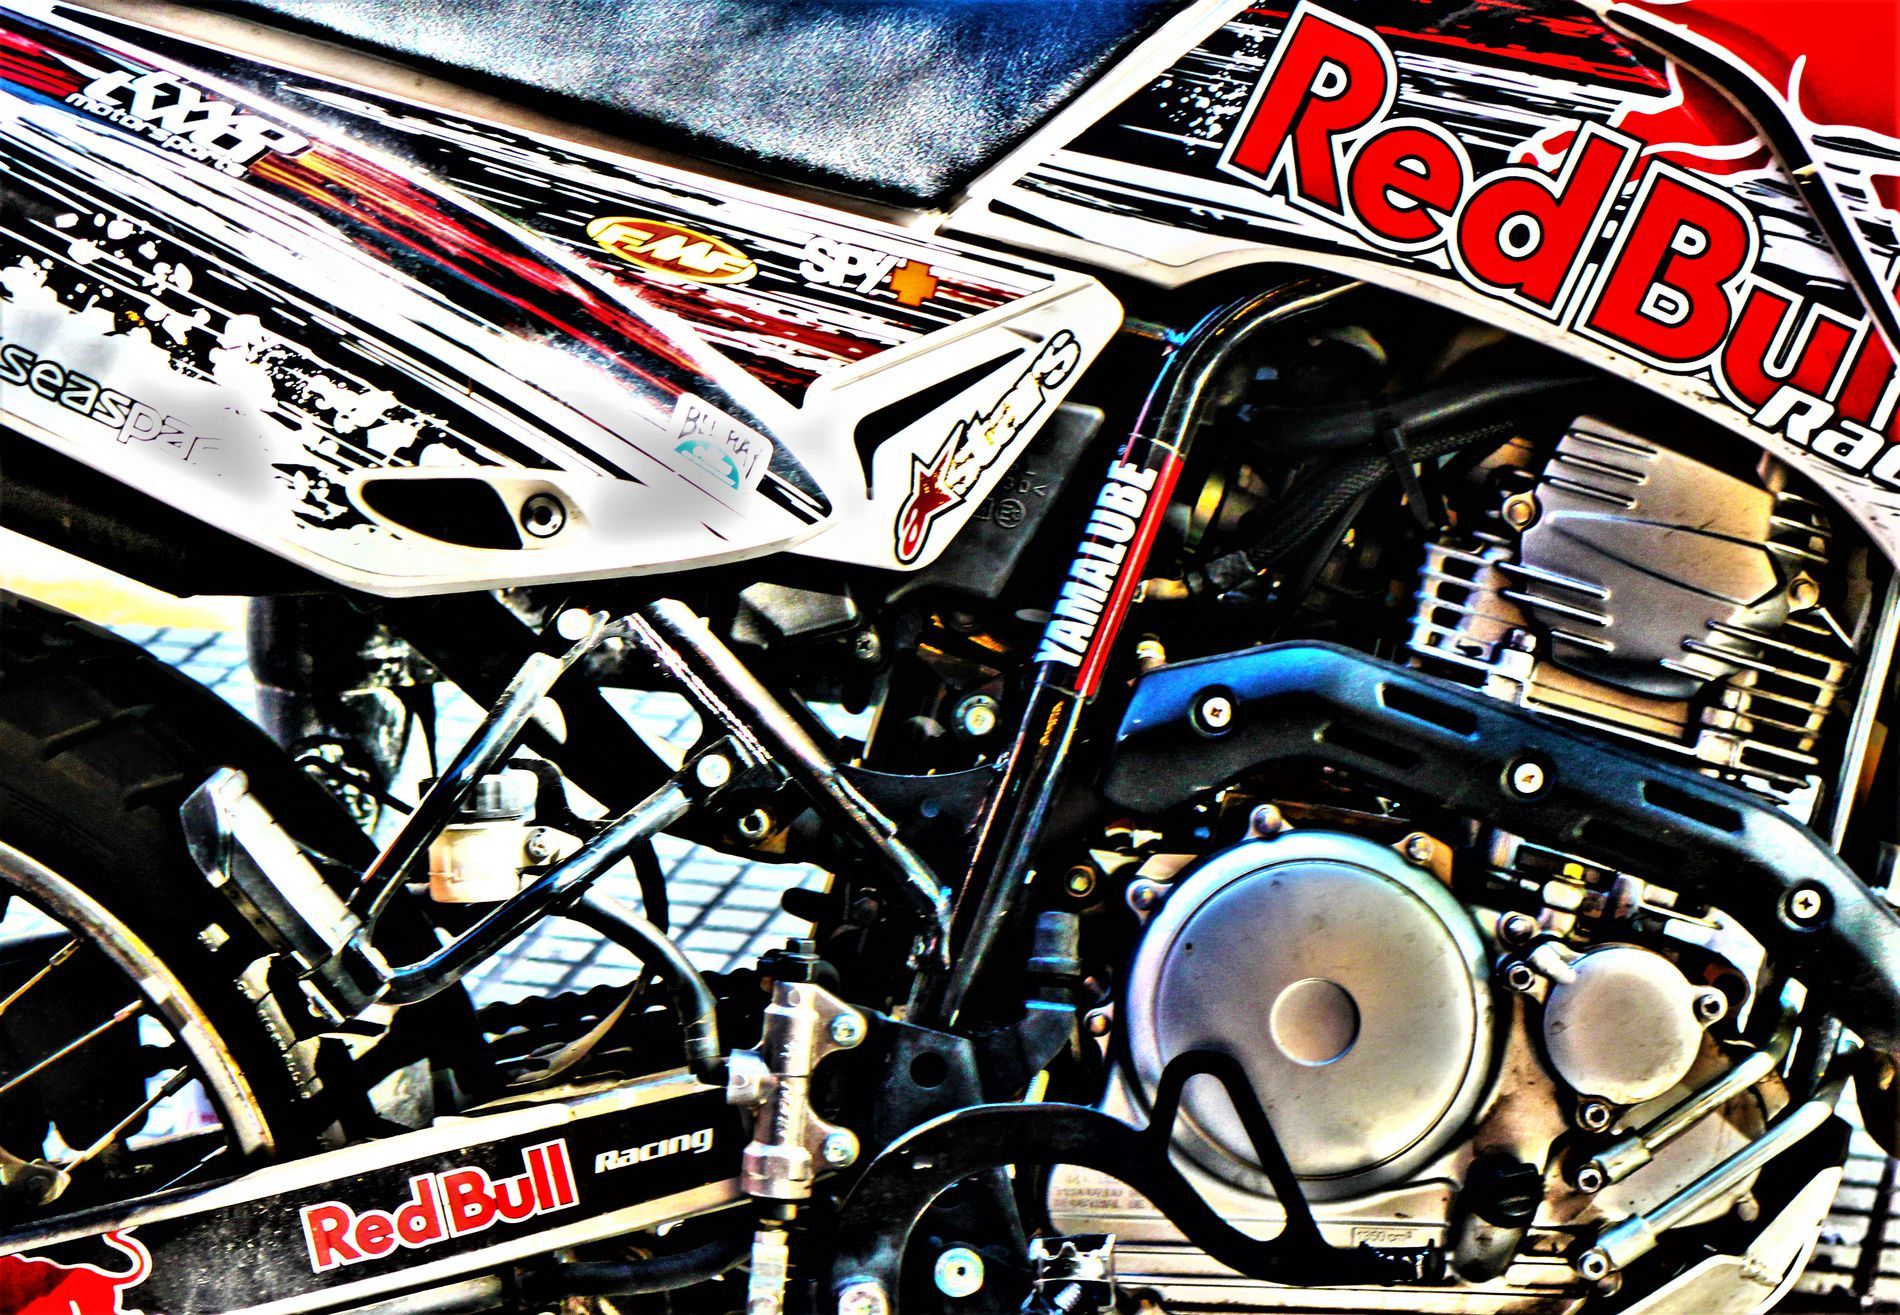
Motorcycle
The photo shows a black and white motorcycle with red writing and lines. The photo shows mechanical parts of the motorcycle and possibly a motor. The word "Red Bull" is written on the side of the motorcycle in large letters, the lighting is high, image appears digitally enhanced. This is HDR photography, it's used to highlight mechanical details.
A scene depicting a motorcycle, the black and white colors contrasting with each other and with the red used in some of the writing and lines. The image shows mechanical parts of the motorcycle, suggesting complexity. The overall scene suggests speed.
Labels: Machine, Spoke, Motor, Engine, Wheel, Motorcycle, Transportation, Vehicle, Alloy Wheel, Car, Car Wheel, Tire, Coil, Rotor, Spiral
Camera: Canon Canon EOS M2
Lens: EF-M18-55mm f/3.5-5.6 IS STM, Canon EF-M 18-55mm f/3.5-5.6 IS STM
Aperture: F5.6
Exposure: 1/100 sec
ISO: 500
Focal length: 55.0 mm